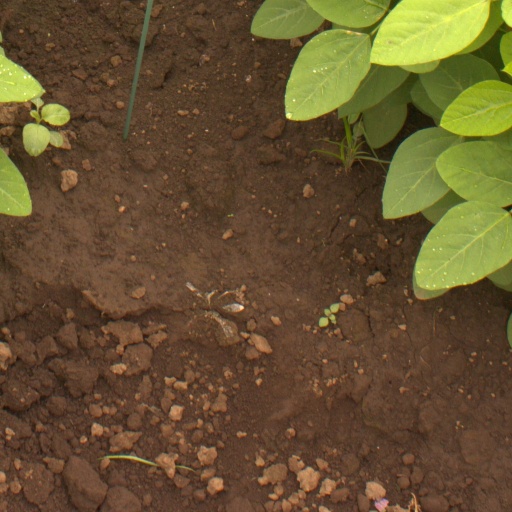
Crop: soybean